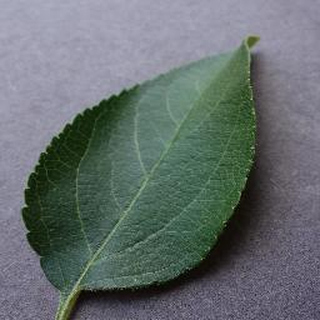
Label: healthy_apple